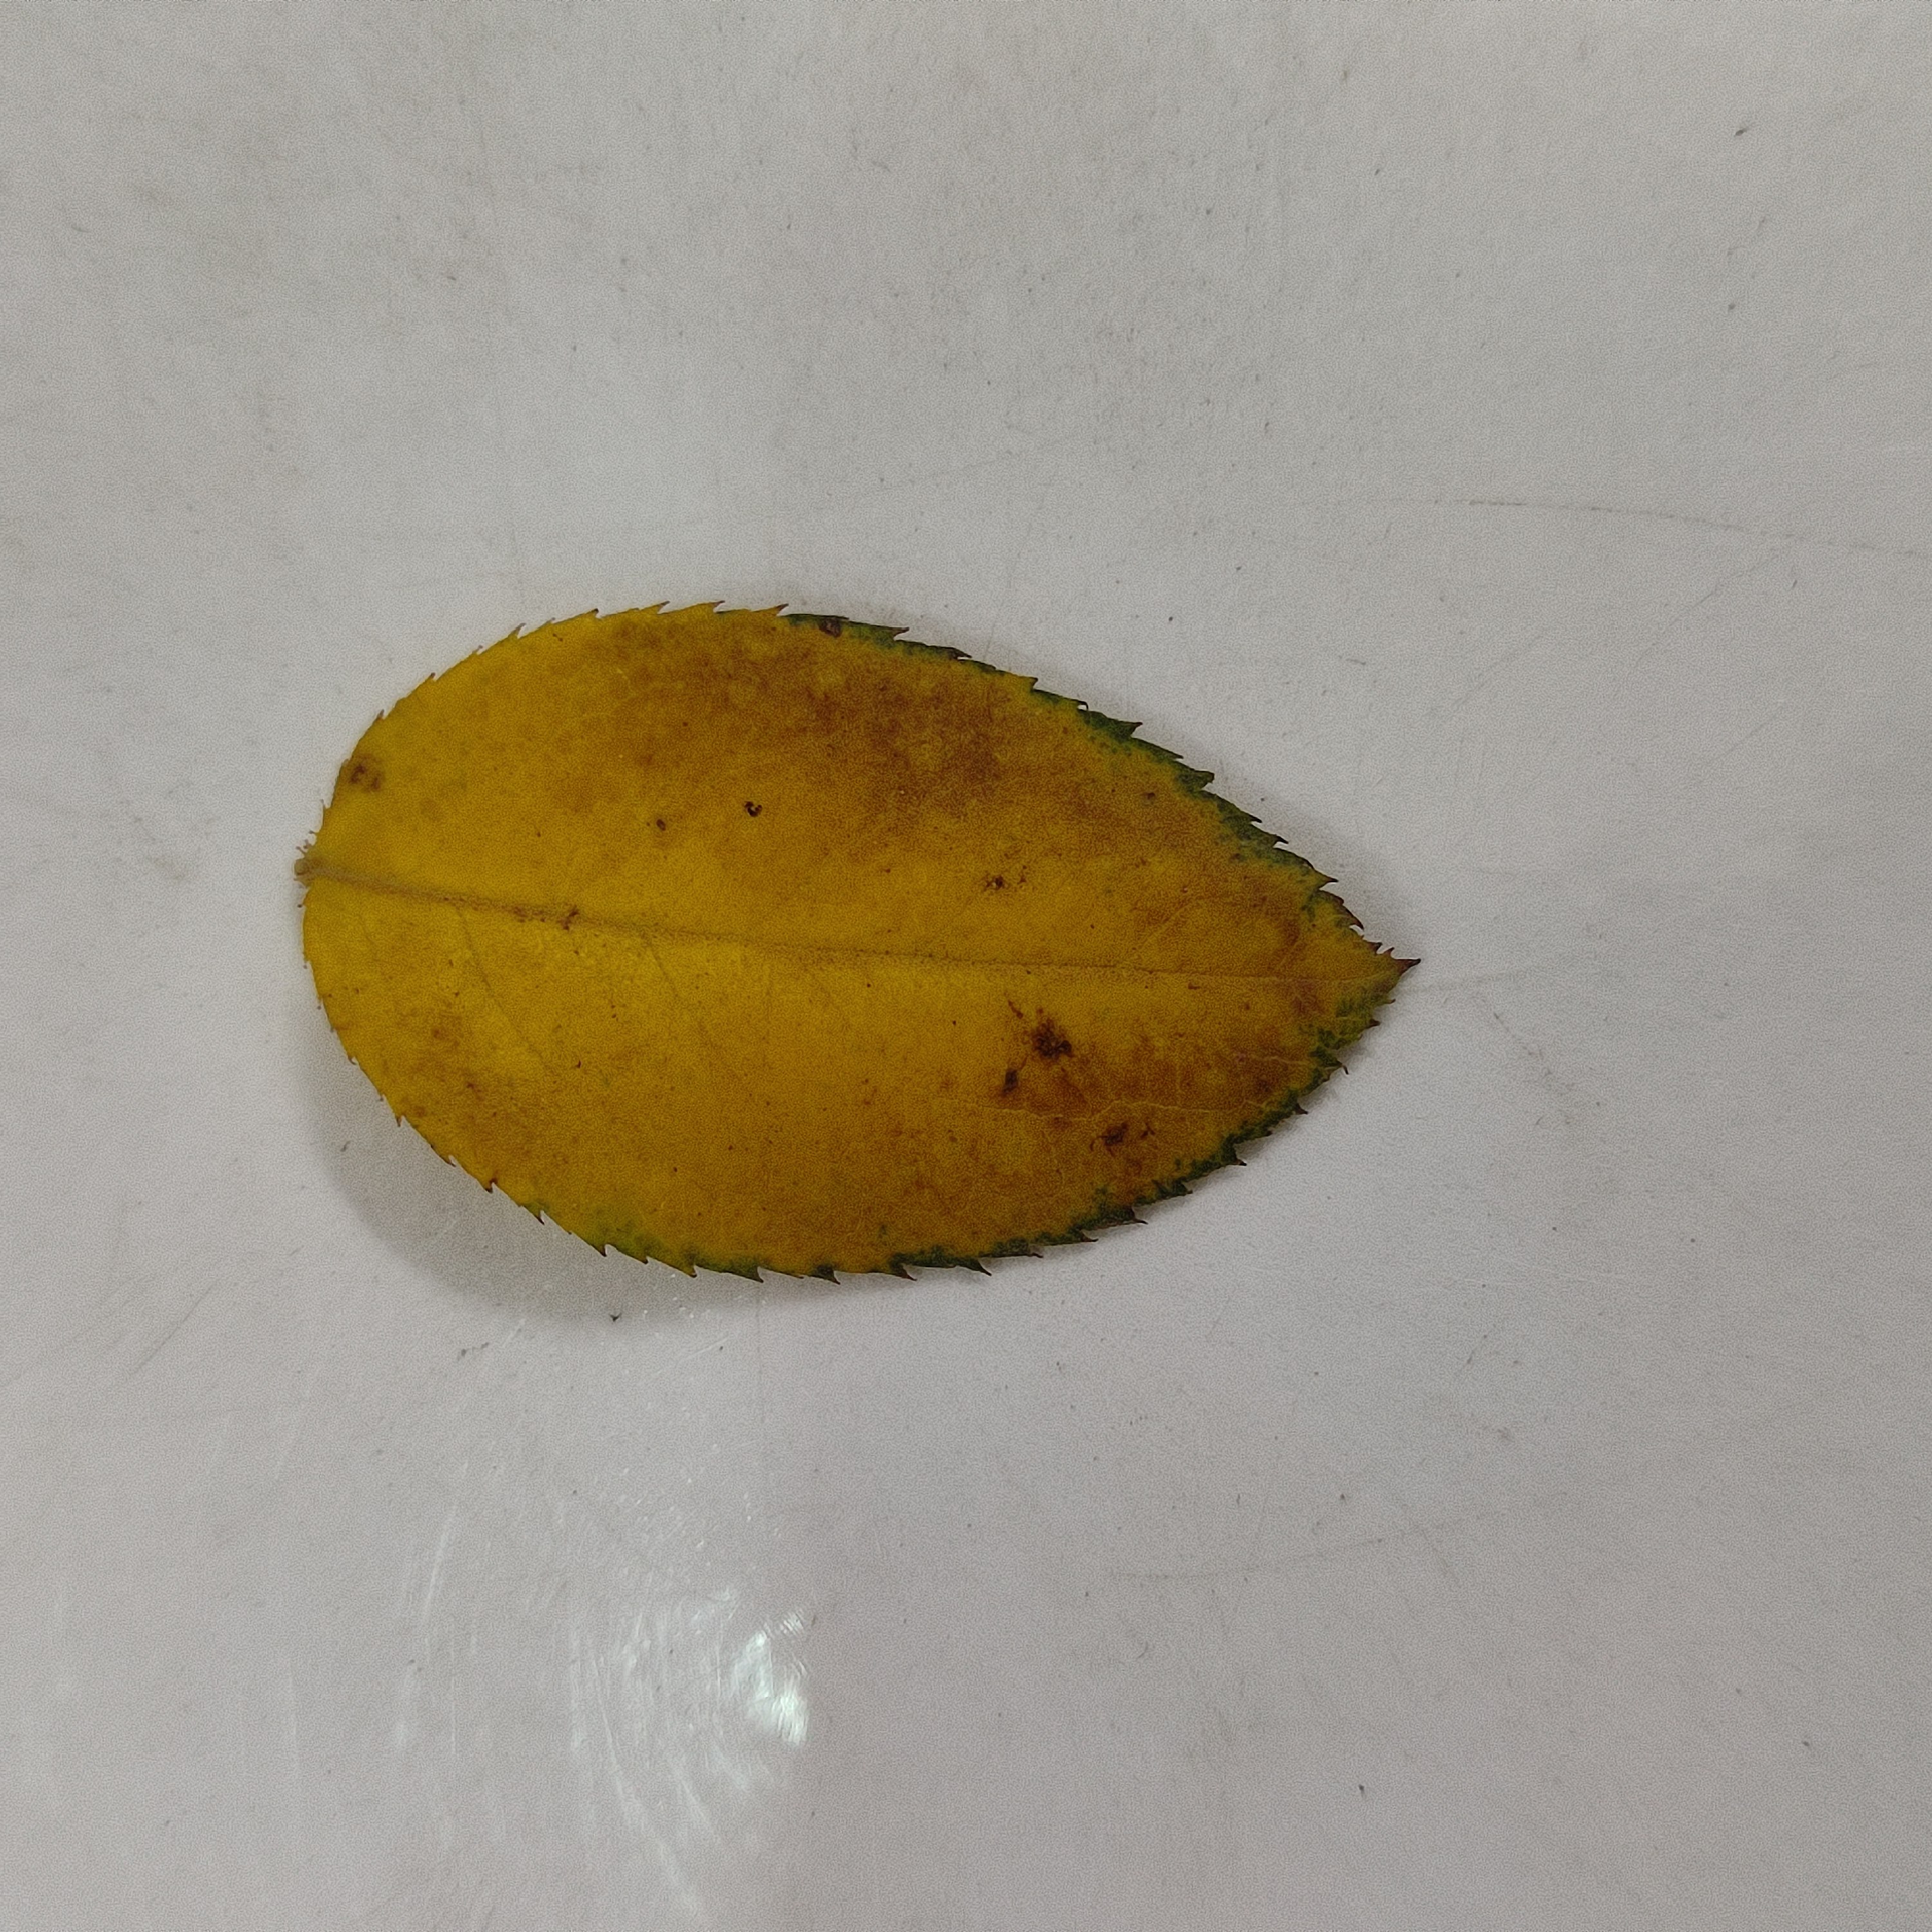
Label: Yellow Mosaic Virus